MacLehose Trail

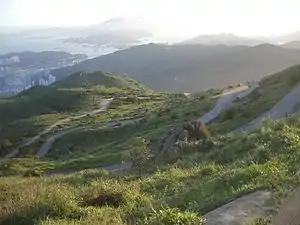
Rural road with many hairpin turns ascending a mountain

Section 7 begins by following Shing Mun Road in the opposite direction, crossing the main dam of the Reservoir. The Reservoir itself was completed in 1937, many buildings of which is now of Grade I protected status. The construction of the dam necessitated the relocation of 855 villagers from eight Hakka villages, but provided Hong Kong with 13 million cubic metres of water storage capacity. The hiking trail braches off into a dirt path shortly after crossing the dam, marking the start of a steep ascent up Needle Hill, along the border between Tsuen Wan District and Sha Tin District. This is "one of the most notorious climbs on the whole 100km route", as scaling Needle Hill requires hikers to climb more than 1000 steps in less than 1.7 km, all with little to no shade. However, the view on the summit is expansive, despite Needle Hill standing only 532 m above sea level — to the east are panoramic views of Sha Tin New Town. In the opposite direction, the Shing Mun Reservoir, Tsuen Wan, and Kwai Chung are clearly visible. The trail continues northwards on a descent equally as steep as the preceding ascent, and joins the paved Shing Mun Forest Track near distance post M130. The route follows the track up to just before the summit of Grassy Hill, where views stretch as far as Ma On Shan on a clear day. Branching off into the forest, the trail descends westward towards Lead Mine Pass, where Section 7 ends — there is an official campsite close by, complete with barbeque pits and flushing toilets.